Quercus rotundifolia

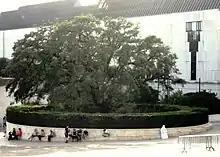
The holm oak in the Sanctuary of Fátima is a tree of public interest in Portugal

The holm oak's wood is traditionally used to make charcoal. The acorns can be consumed both by animals and humans. The bark is rich in tannin components for traditional medicinal uses. "Quercus rotundifolia" is also used as a host plant for the production of both the black truffle ("Tuber melanosporum") and the summer truffle ("Tuber aestivum" var "aestivum").